Window Rock, Arizona

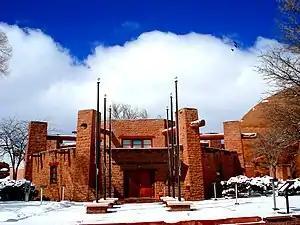
The Navajo Nation Council Chamber hosts the legislative branch of the nation, known as the Navajo Nation Council.

Window Rock is the capital of the Navajo Nation's government. Its complex houses the Navajo Nation President and Vice President, Navajo Nation Supreme Court, the 24-member Navajo Nation Council, and Navajo government administration buildings. As a district within the St. Michaels Chapter, Window Rock is served by a Navajo Council Delegate and Chapter President and Vice President.